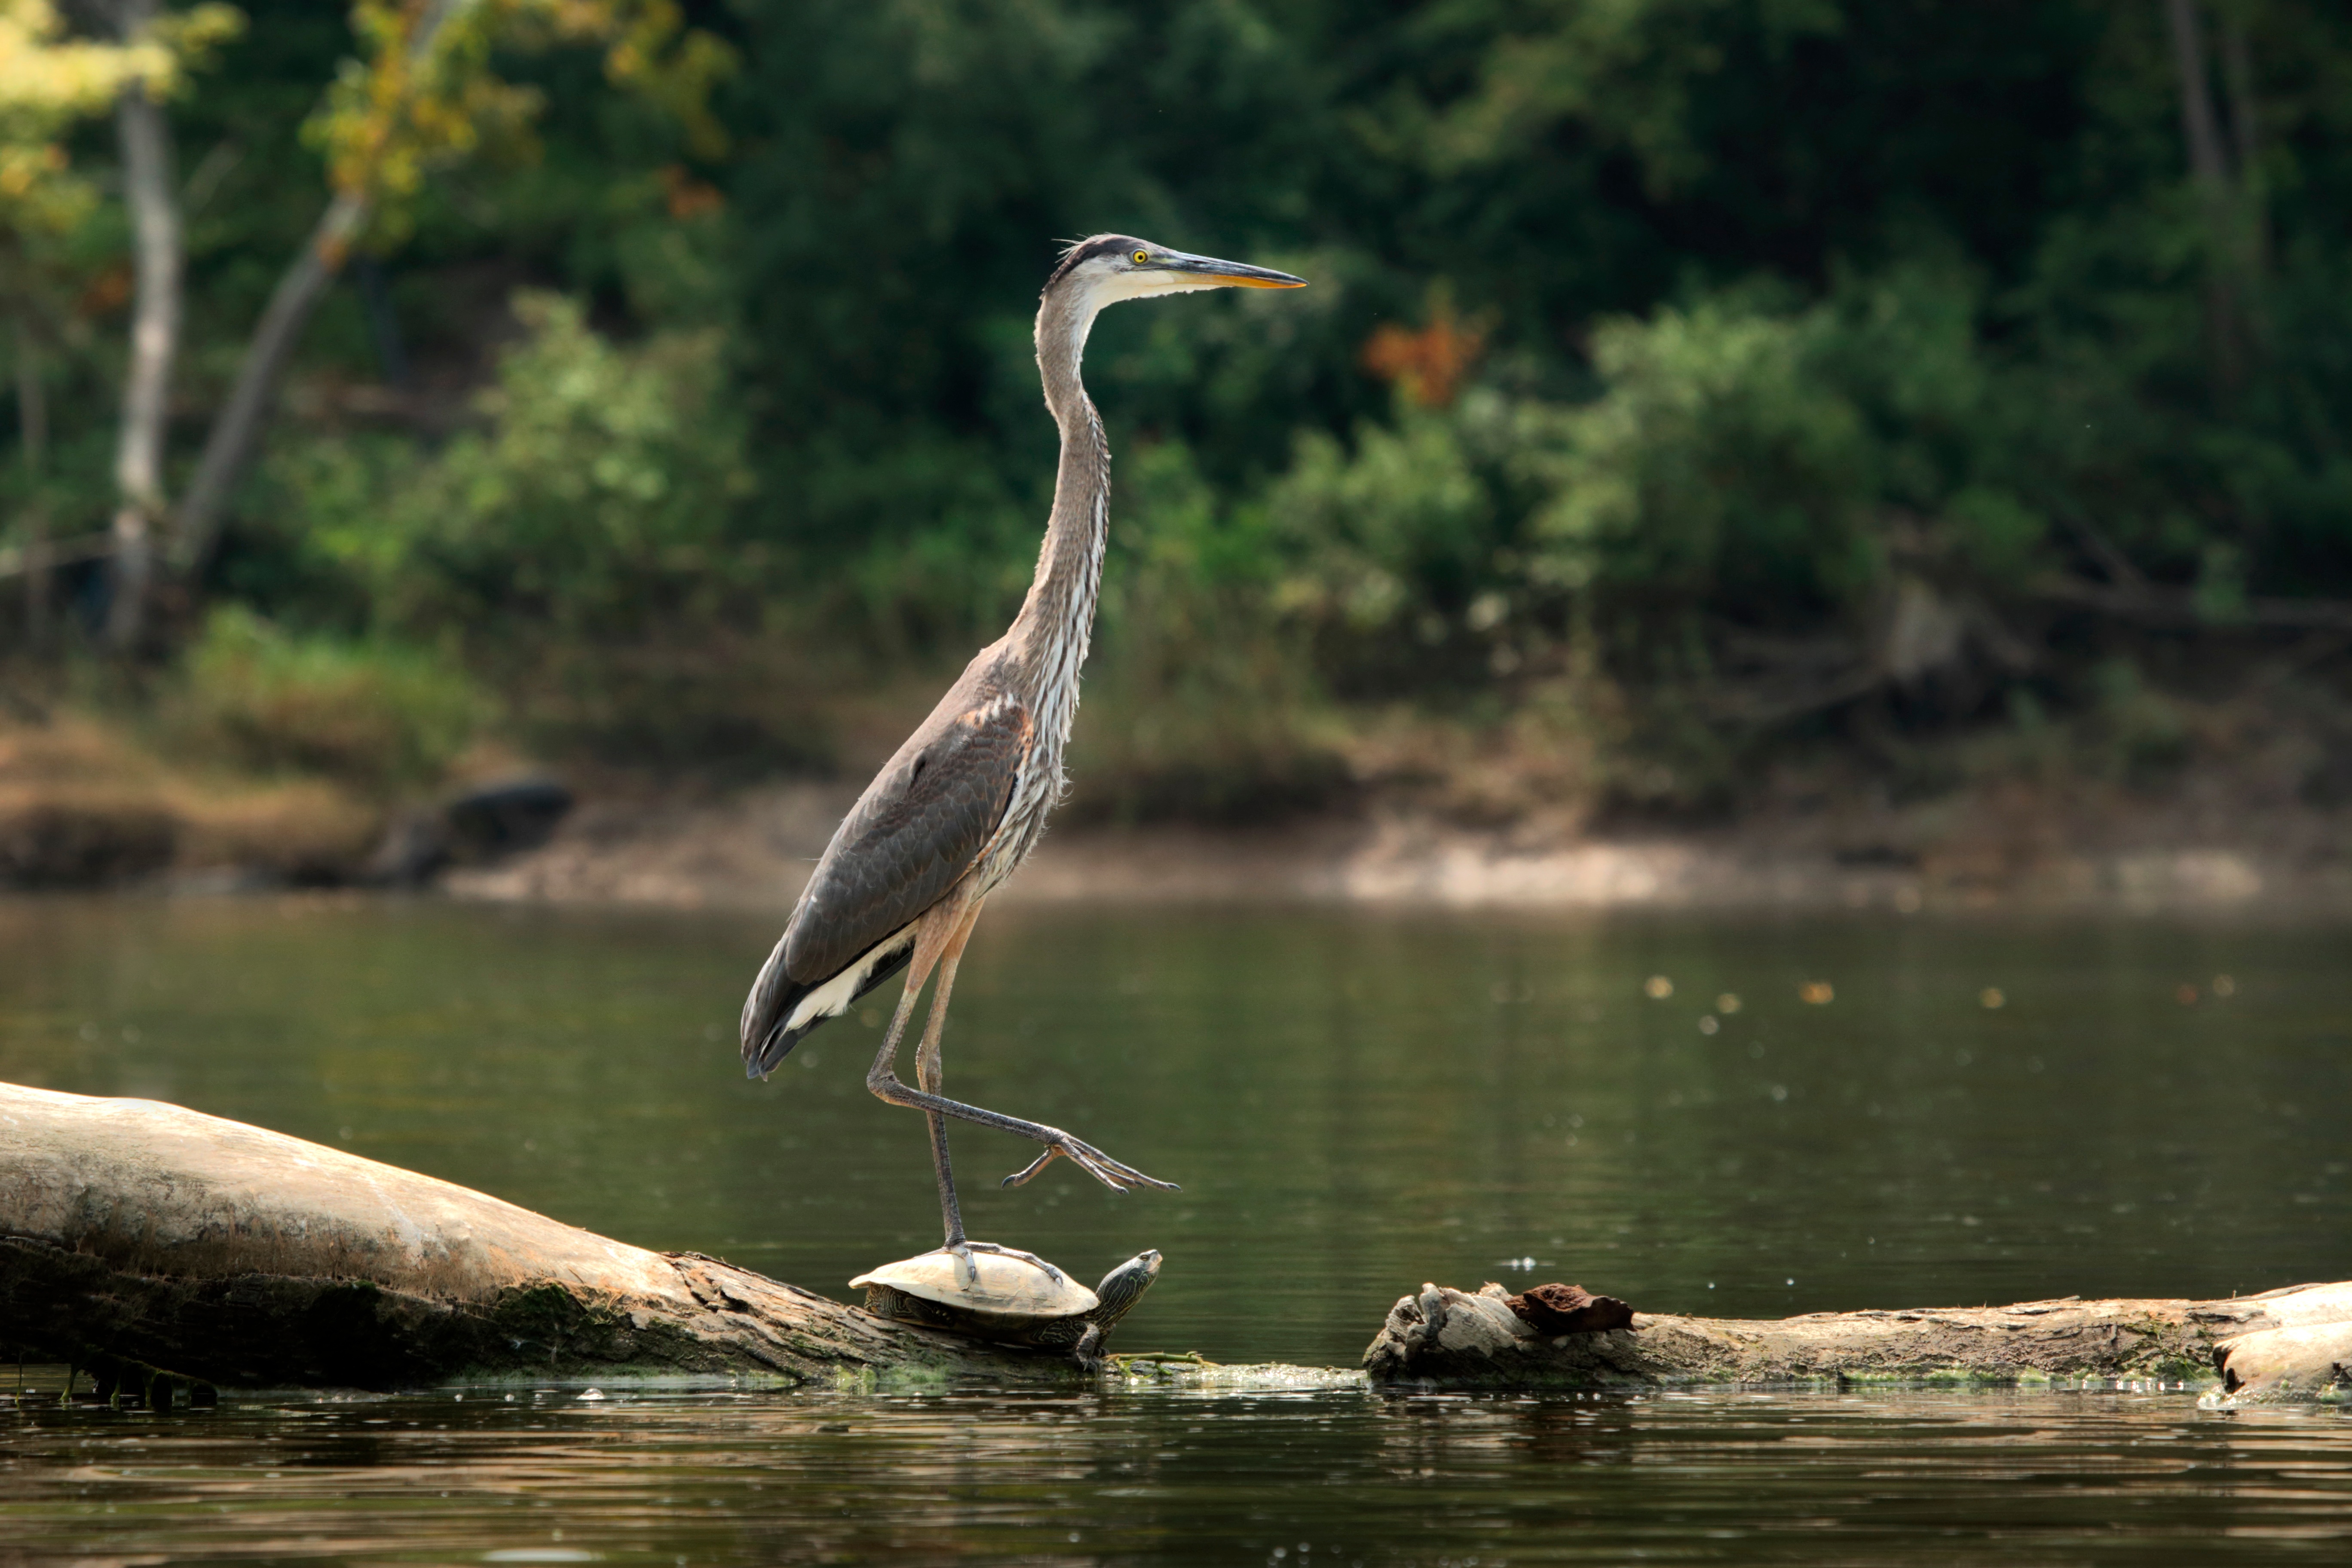
nature, bird, wildlife, beak, fauna, wetland, vertebrate, heron, pelecaniformes